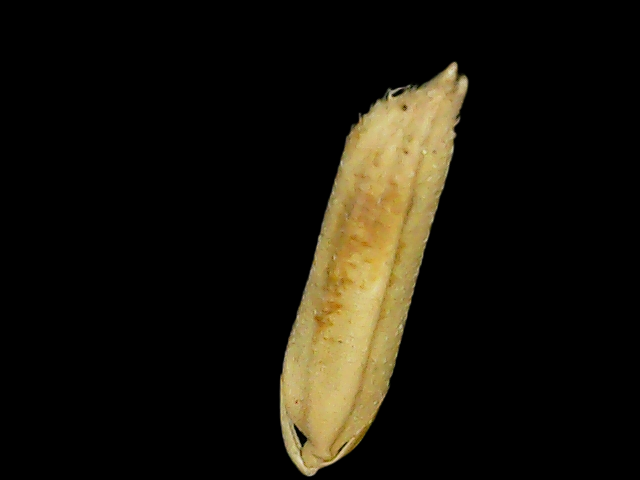
Rice variety: Binadhan26